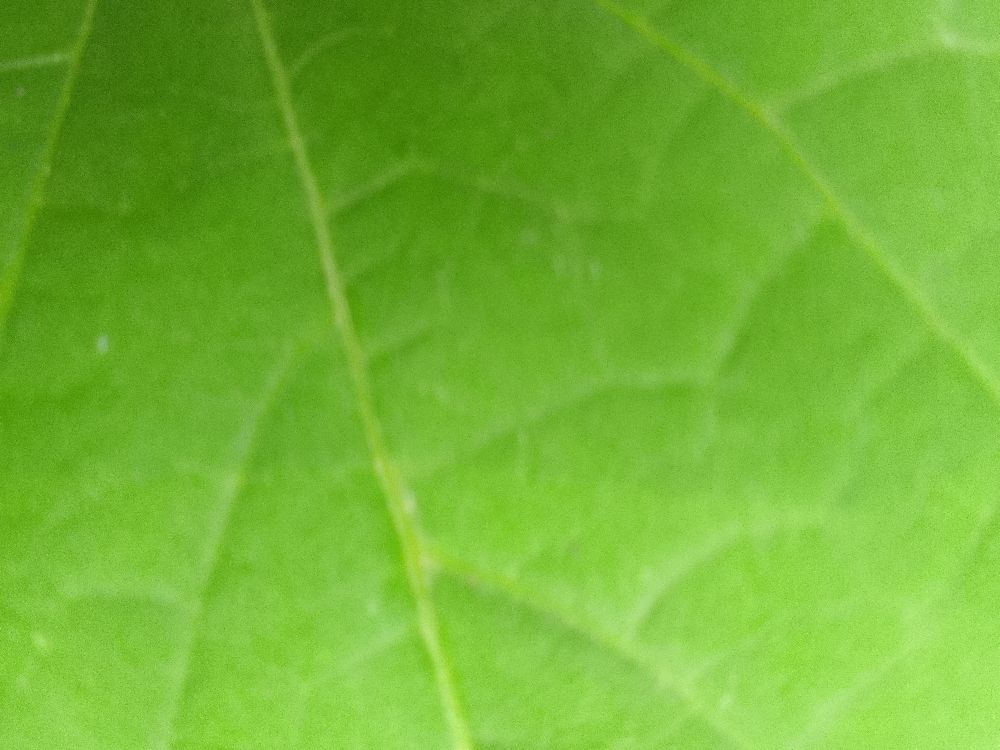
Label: healthy